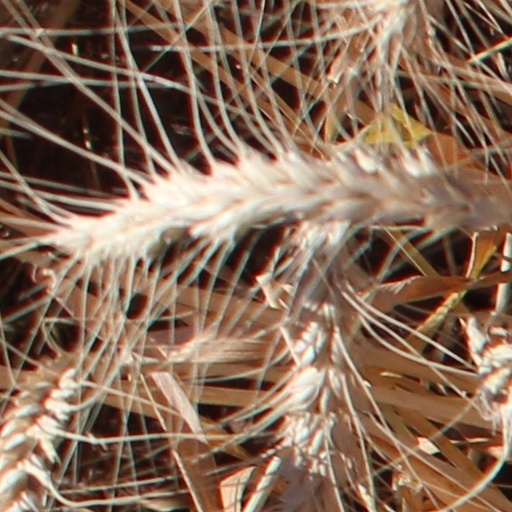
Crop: wheat